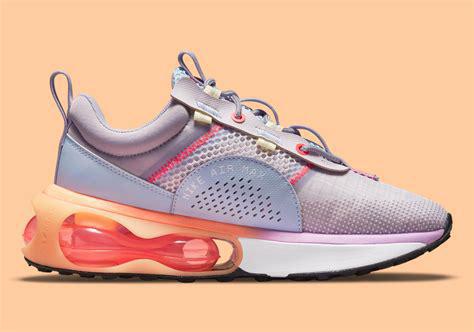
Brand: Nike
Model: Air Max 2021